F. R. Buckley

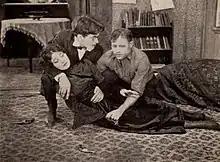
Betty Blythe, Frederick Buckley and Guy Empey in a still from the 1919 silent film "The Undercurrent"

In 1915, Buckley went to the United States on the SS "St Louis" and worked as Chief reviewer and later Editor for the "Motion Picture Mail", a Saturday magazine supplement of the "New York Evening Mail". Buckley then moved to become New York Managing Editor of the "Exhibitors Herald". Starting in 1917, he worked in silent film in Brooklyn for the Vitagraph Studios where he was primarily a screenwriter and occasionally an actor. Between 1917 and 1918 he wrote, co-wrote or adapted the scenarios for "The Cambric Mask", "By the World Forgot", "A Gentleman's Agreement", "The Purple Dress", "Lost on Dress Parade", "The Song of the Soul", "The Other Man", "The Hiding of Black Bill", "A Night in New Arabia", "The Last of the Troubadours" and "The Lovers' Knot". He appeared in principal roles in "The Undercurrent" and "The Unknown Quantity".